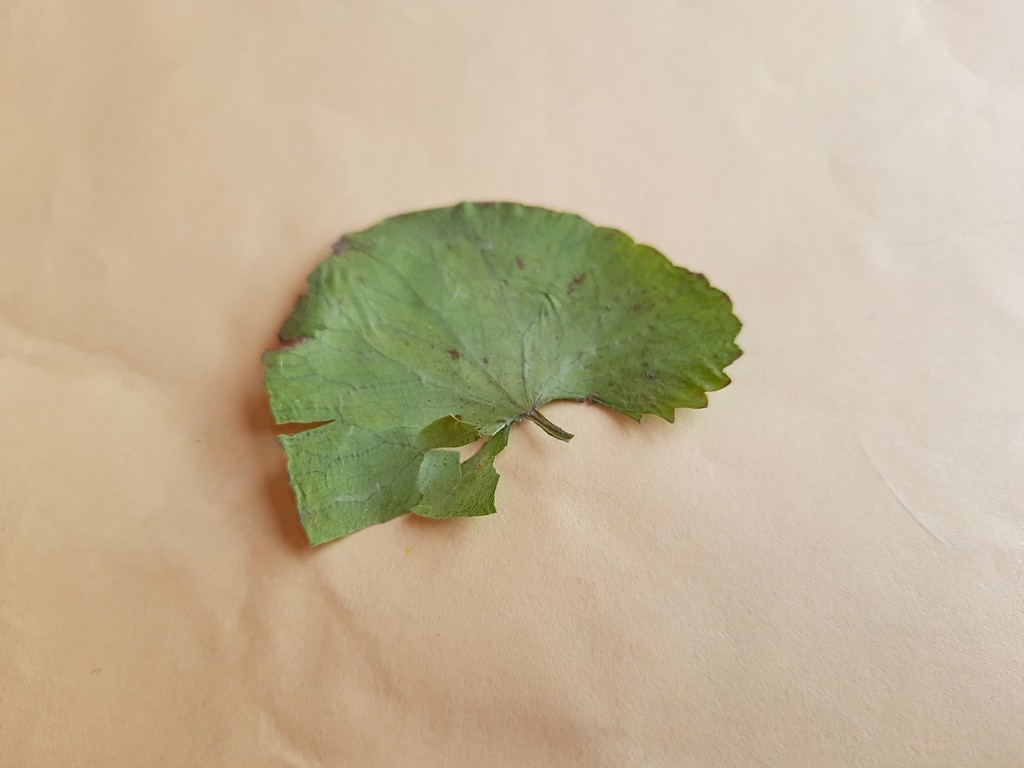
Label: Dried